Swords, County Dublin

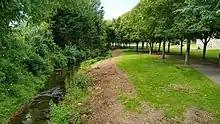
Swords Town Park, with Ward River on left

Designed by Alexander Tate, Swords Courthouse is located on North Street and was built in 1845 in Classical style.